José Ramón Zaragoza

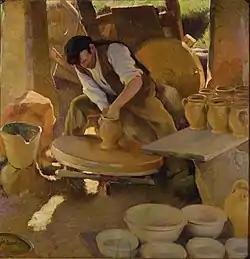
The Potter

The of Gijón held a major retrospective of his works in 1976. A similar exhibition was held in 1977, by the Círculo de Bellas Artes. The largest number of his works may be seen at the Museum of Fine Arts of Asturias.